The FREE Initiative

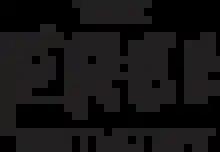
The Far-Right Extremism in Europe Initiative (The FREE Initiative)

The Far-Right Extremism in Europe Initiative (The FREE Initiative) is an online resource for practitioners responding to far-right extremism and violence. It was founded with support from the European Commission Prevention of and Fight Against Crime Programme, and a project led by the Ministry of Justice (Sweden) in partnership with the Ministry of Social Affairs (Denmark), Ministry of Security and Justice (Netherlands), Royal Norwegian Ministry of Justice and Public Safety, and the Ministry of the Interior (Finland). It was the first project endorsed by governments and funded by the European Commission solely on far-right extremism and radicalisation in the aftermath of the 2011 Norway attacks perpetrated by a far-right terrorist Anders Behring Breivik. The online resource launched on 1 September 2014.